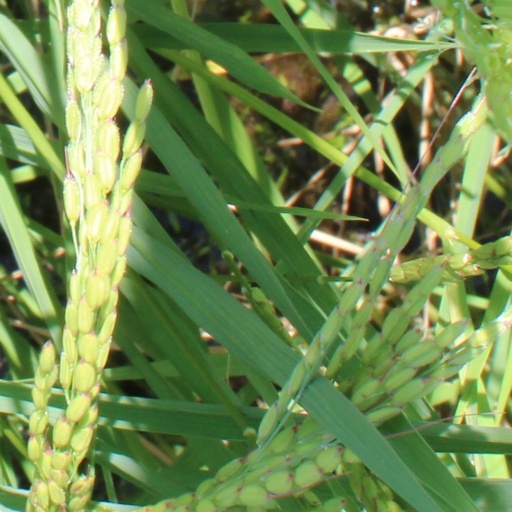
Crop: rice